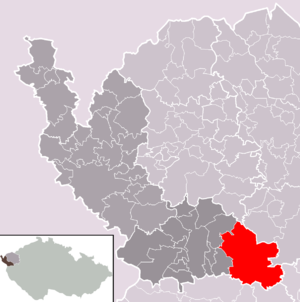
Teplá est une ville du district de Cheb, dans la région de Karlovy Vary, en République tchèque. Sa population s'élevait à 2 941 habitants en 2018.